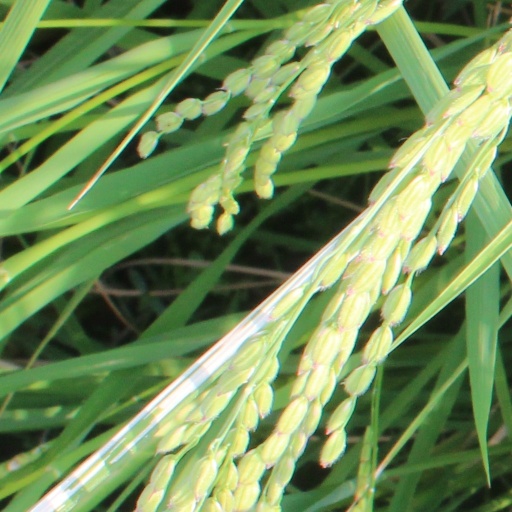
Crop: rice